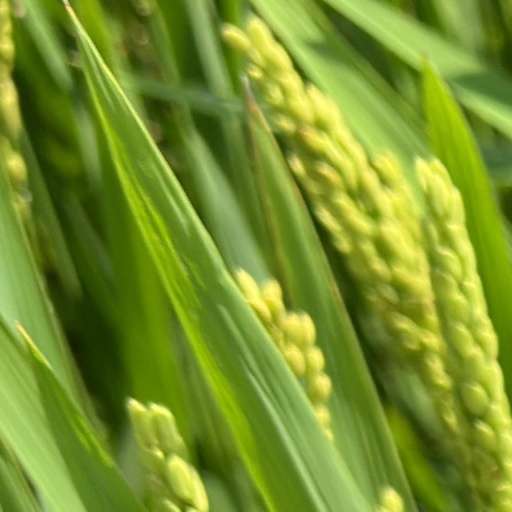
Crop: rice